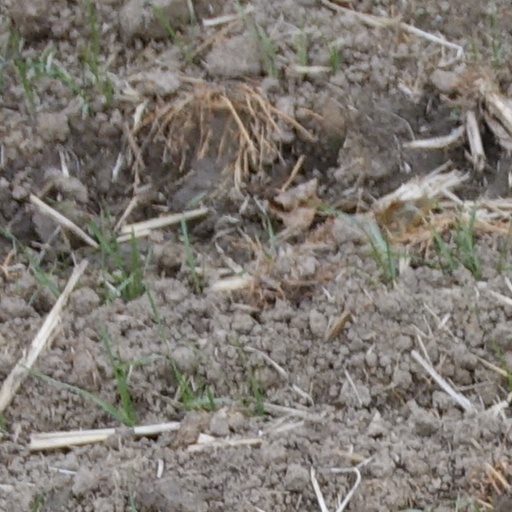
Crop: wheat